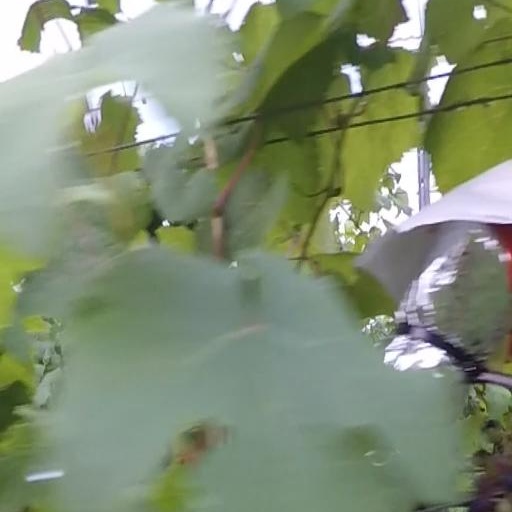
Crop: grape